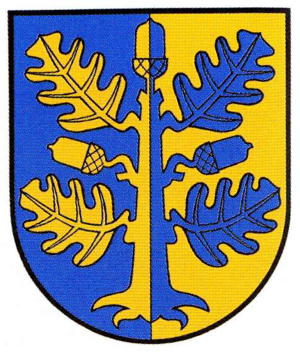
Bahrdorf
Coat of arms of Bahrdorf
Bahrdorf er en kommune i den nordøstlige del af Landkreis Helmstedt, i den sydøstlige del af den tyske delstat Niedersachsen. Den har en befolkning på knap 1900 mennesker, og er